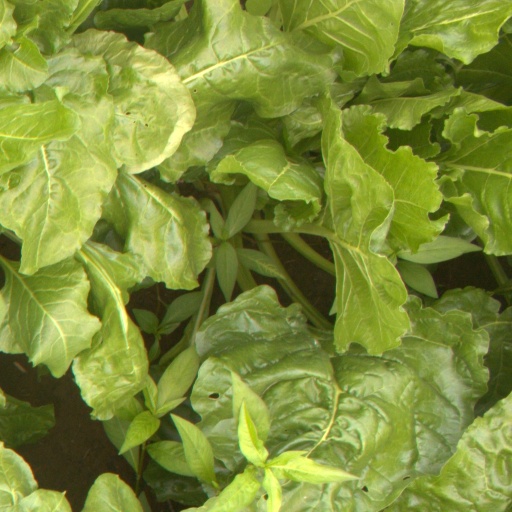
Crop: sugar beet